Lionel Bussey

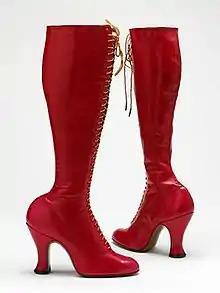
A pair of ladies' boots made from red glacé kid leather donated to the Victoria & Albert Museum by Lionel Bussey. c. 1920. Made in Belgium.

Lionel Ernest Bussey (6 October 1883 – 5 December 1969) was a British mechanical and electrical engineer who amassed a collection of about 600 pairs of women's shoes. All remained unworn, with many still unopened in their boxes with receipts. On his death he bequeathed his collection to "a likely museum or museums". The Victoria & Albert Museum in London accepted 50 pairs, with others going to the Northampton Museum and the Brooklyn Museum.